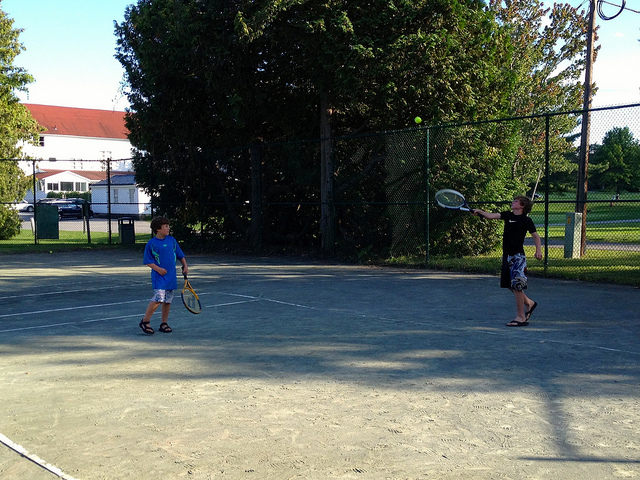
đứa trẻ đang cầm vợt tennis đánh bóng sang đứa trẻ khác